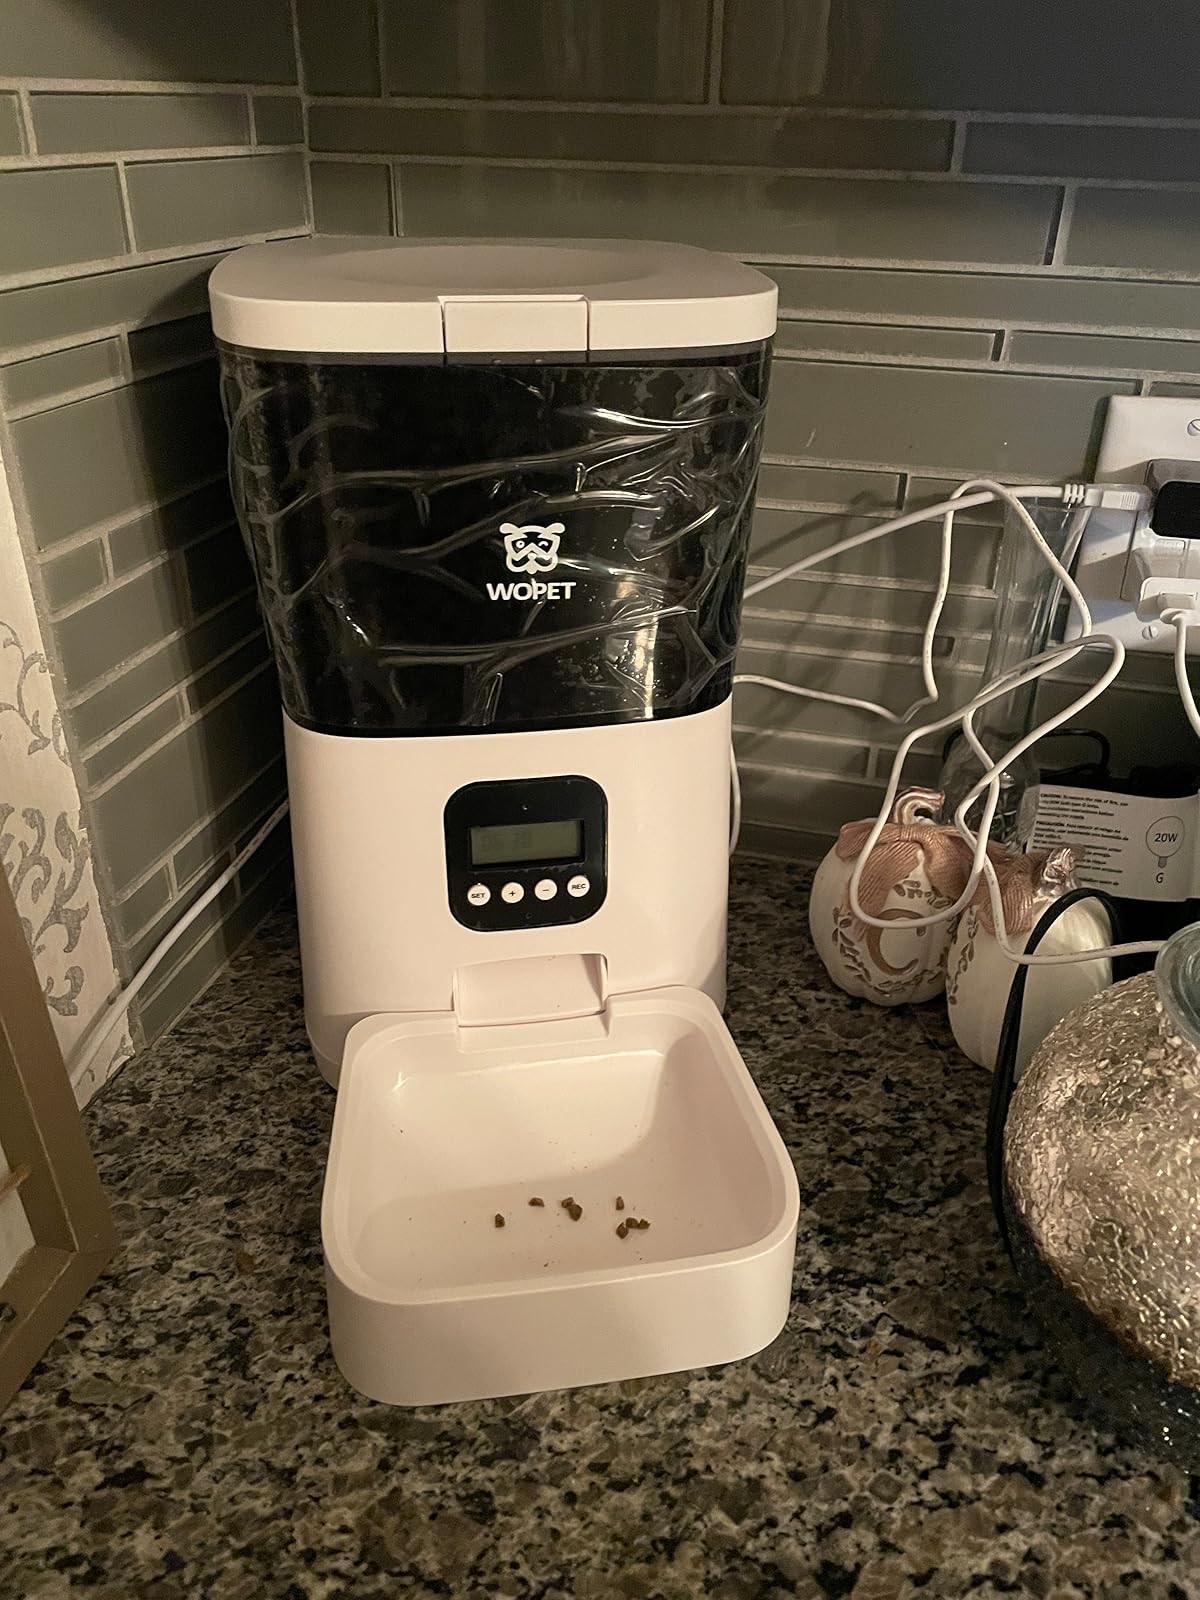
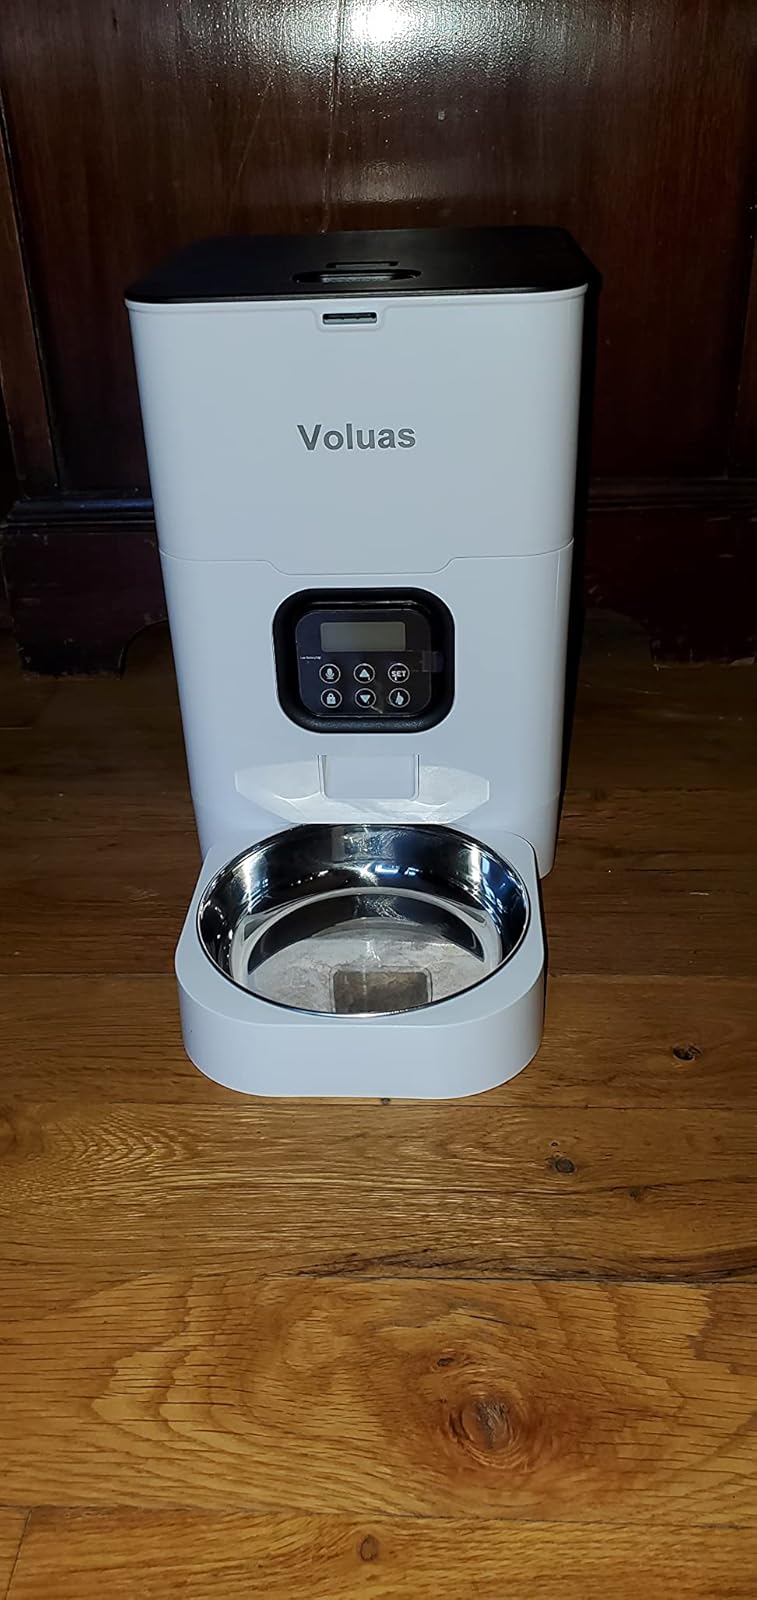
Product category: items_feeder
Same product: no